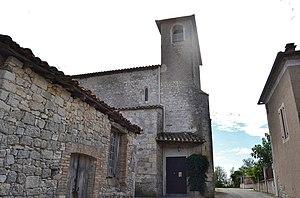
Église Notre-Dame-de-l'Assomption de Souel (81).
Souel est une commune française située dans le département du Tarn, en région Occitanie.